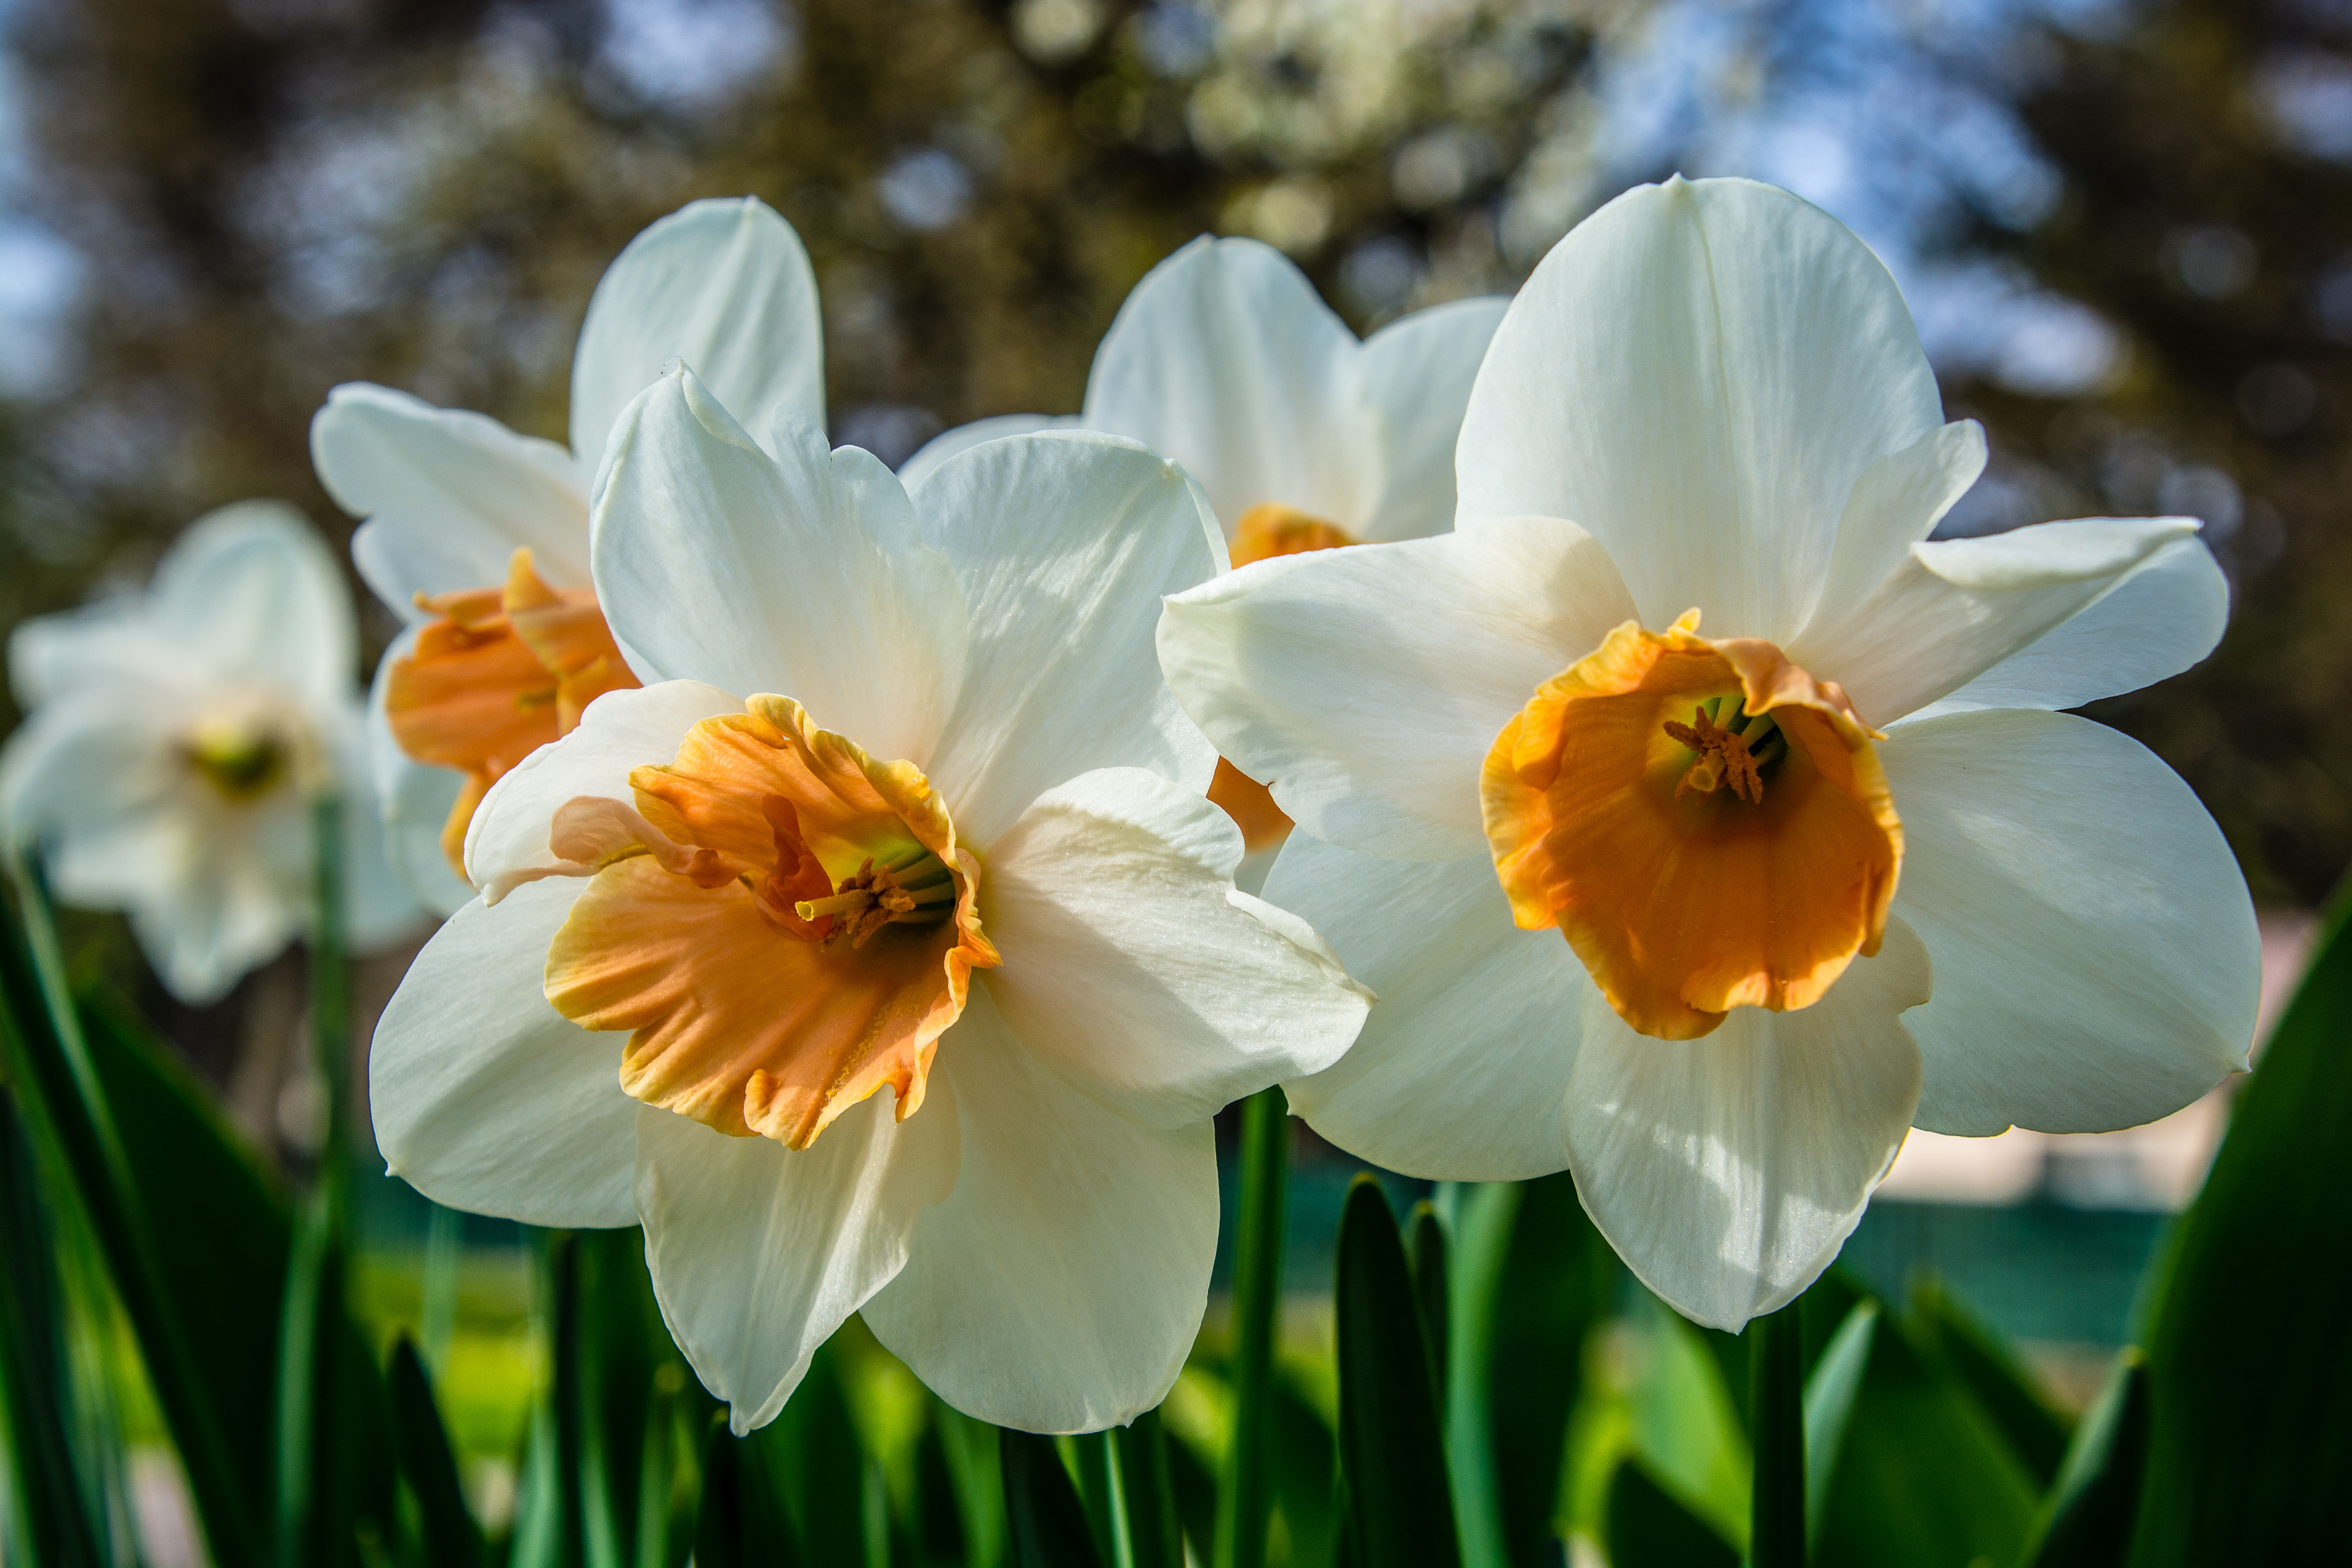
nature, blossom, plant, flower, petal, bloom, botany, yellow, garden, daffodil, flora, wildflower, narcissus, crocus, macro photography, flowering plant, schnittblume, amaryllis plant, narcissus pseudonarcissus, land plant